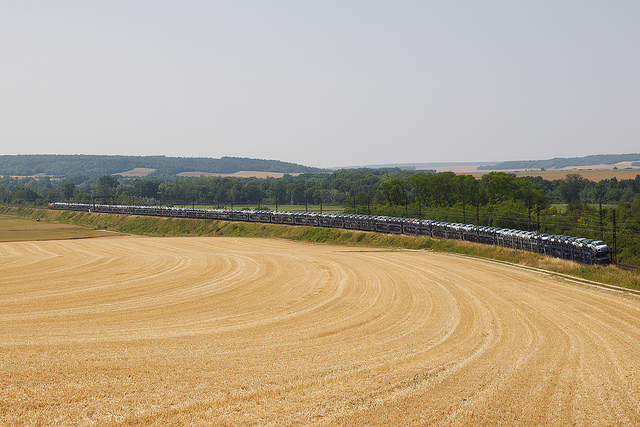
Train on tracks near plowed field in rural setting.

A long train on tracks next to a field that has just been cut.

A huge train is seen passing by a big field.

a field with no grass is well made and a train moving besides it